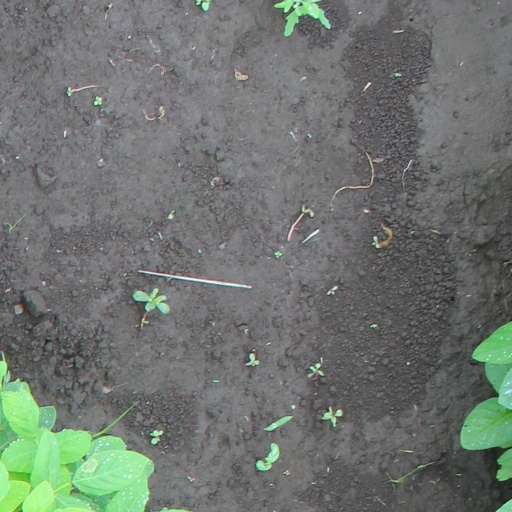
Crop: soybean